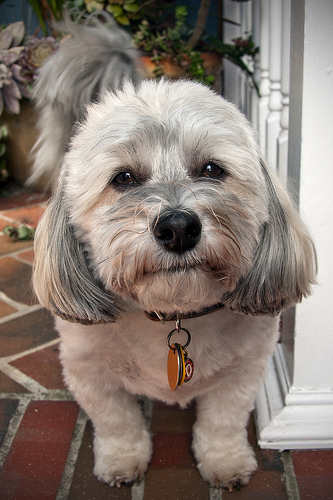
Animal: dog
Breed: havanese